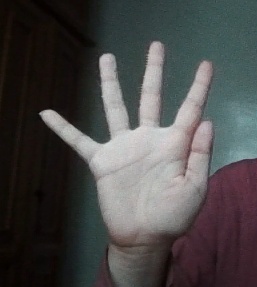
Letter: sheen